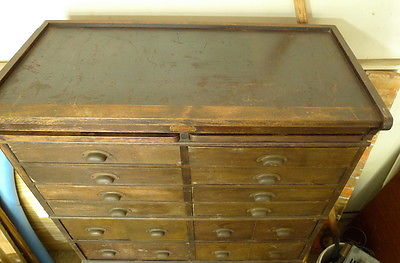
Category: cabinet